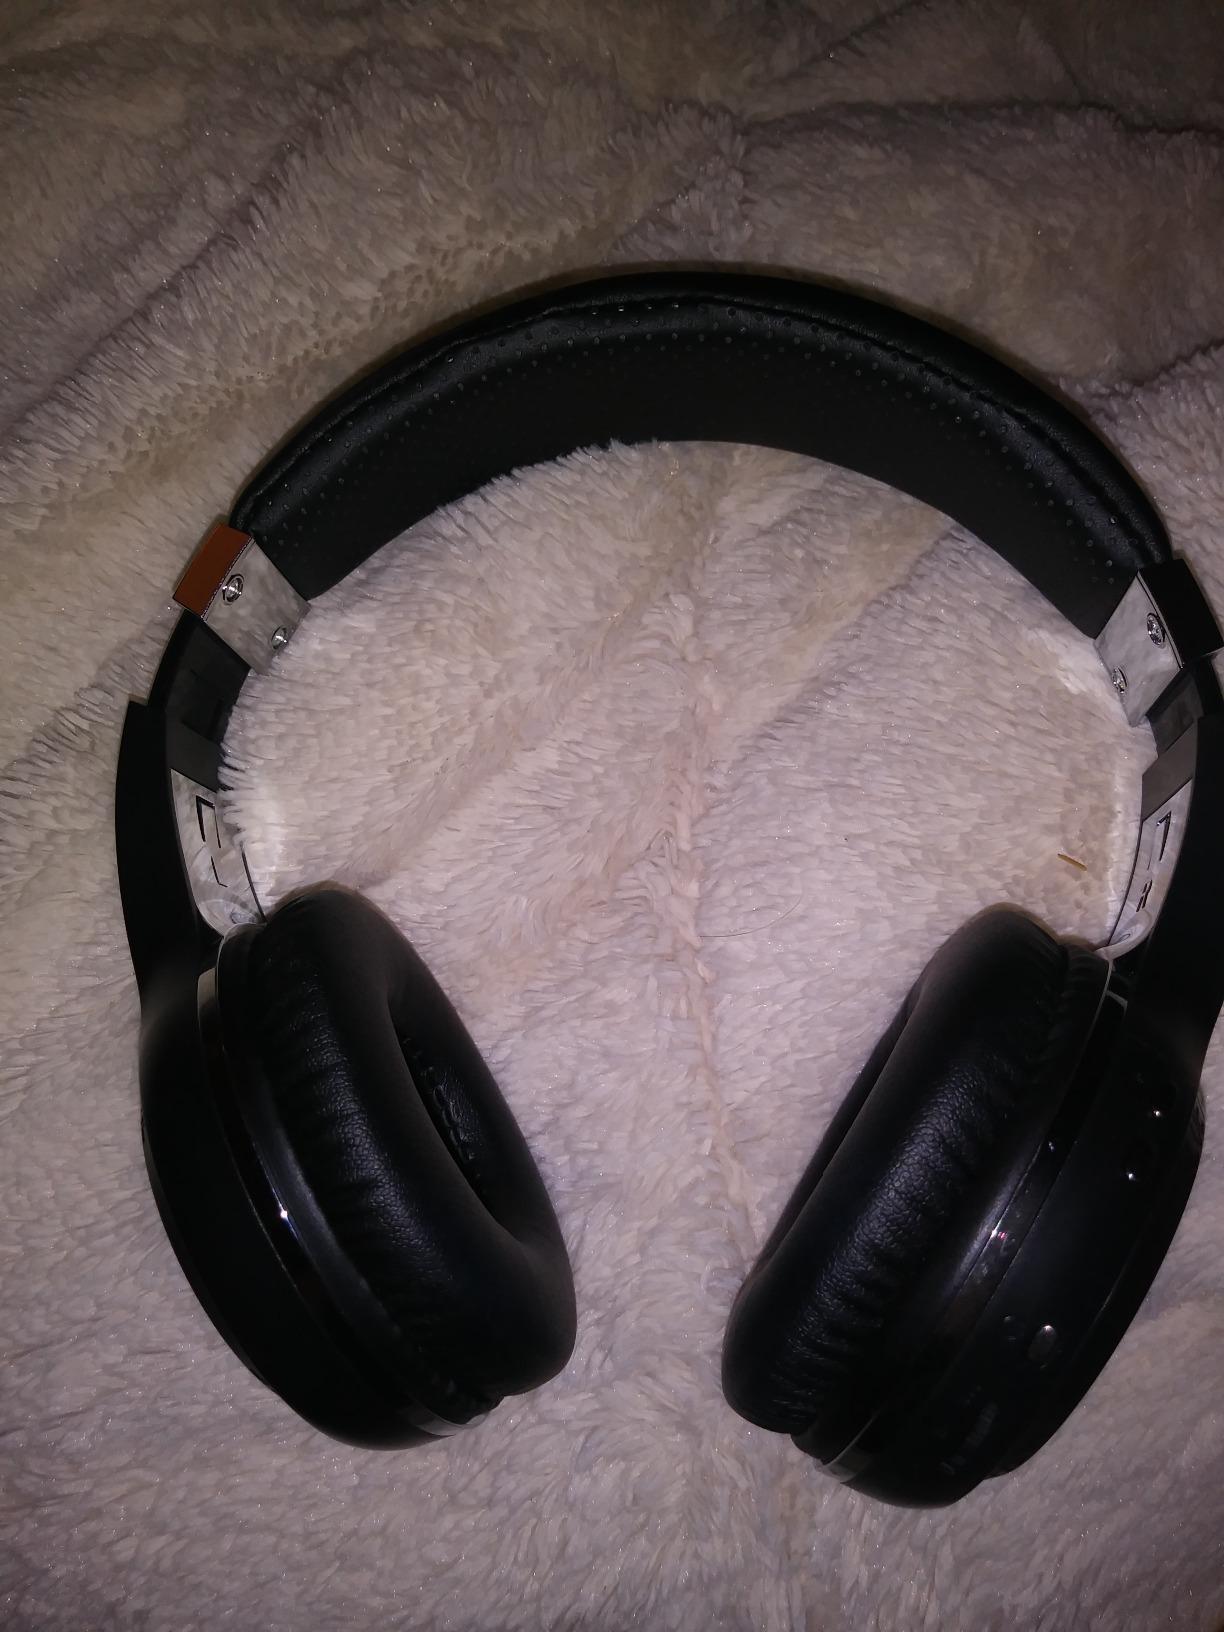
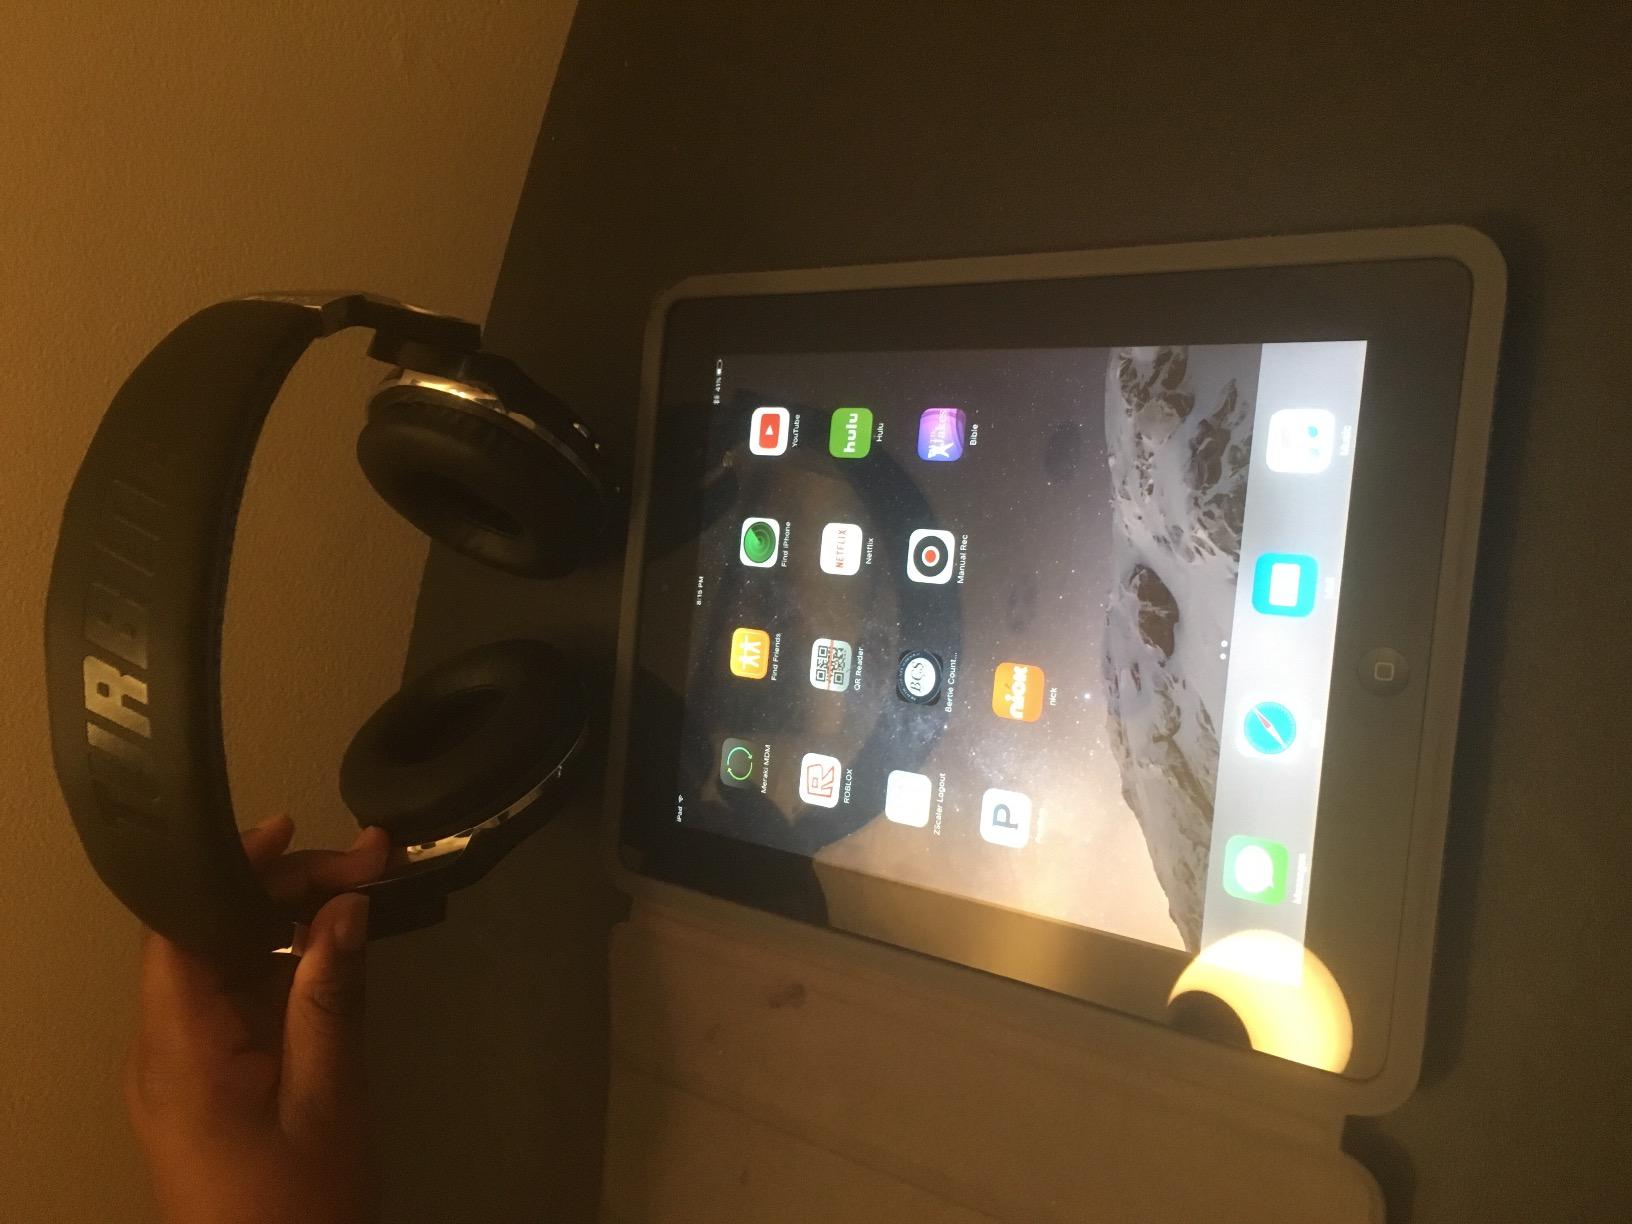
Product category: headphones
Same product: no